Anglican Use

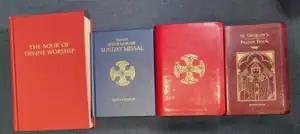
Several Anglican Use liturgical and devotional texts of the Catholic Church

The Congregation for Divine Worship gave provisional approval for the Anglican Use liturgy, the "Book of Divine Worship", in 1984, an approval rendered definitive in 1987. This book incorporates elements of the 1928 American "Book of Common Prayer", but the Eucharistic liturgy is from the 1979 prayer book, with the eucharistic prayers taken from the Roman Missal and the ancient Sarum Rite (with the modern English Words of Institution inserted in the latter). New texts were promulgated by the congregation on 22 June 2012, the feast of English saints Thomas More and John Fisher, namely the Order for Funerals and the Order for the Celebration of Holy Matrimony.